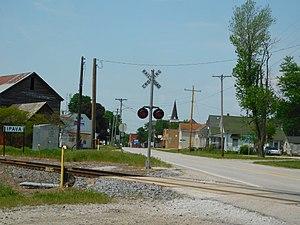
Ipava est un village du comté de Fulton dans l'Illinois, aux États-Unis. Situé au sud du comté de Fulton, il est incorporé le 23 août 1872.